Samuel Abu Jinapor

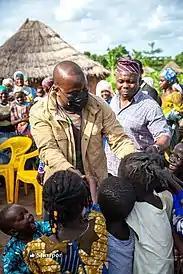
Abu Jinapor engages with constituency.

In the 2016 general elections, Samuel Abu Jinapor, played a major political advocacy role for the New Patriotic Party (NPP) and candidate, Akufo-Addo. He was seen and heard on major media and campaign platforms across the country, taking on the incumbent, John Dramani Mahama's government.